Osterholz-Scharmbeck station

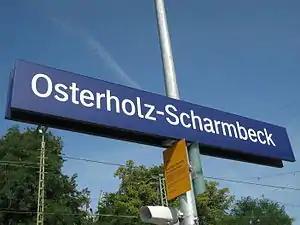
Osterholz-Scharmbeck railway station

Osterholz-Scharmbeck is a railway station located in Osterholz-Scharmbeck, Germany. The station is located on the Bremen–Bremerhaven railway. The train services are operated by Deutsche Bahn and NordWestBahn. The station has been part of the Bremen S-Bahn since December 2010.